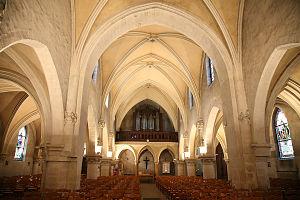
Intérieur de l'église St Saturnin. Photographie Mathieu Génon
Nogent-sur-Marne est une commune française située dans le département du Val-de-Marne en région Île-de-France.
L'église Saint-Saturnin est une église bâtie au XIIᵉ siècle à Nogent-sur-Marne, dans le Val-de-Marne. Son clocher a été classé monument historique par la liste de 1862.